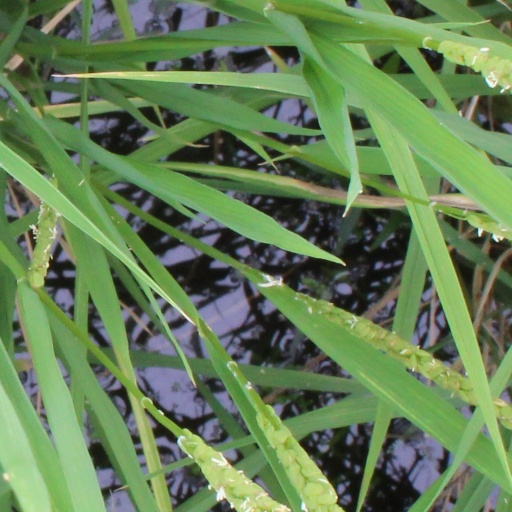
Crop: rice